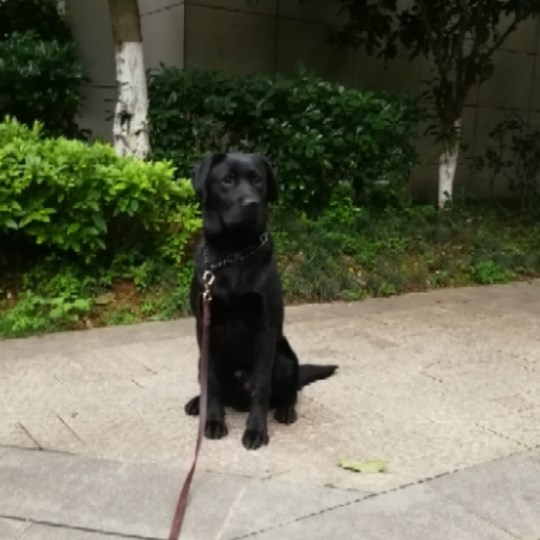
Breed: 3580-n000122-Labrador_retriever